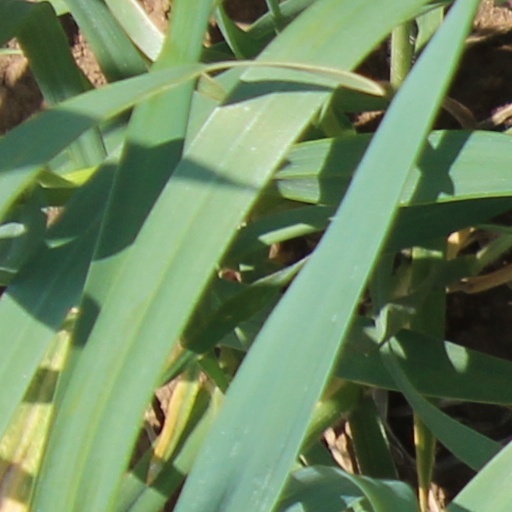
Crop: wheat